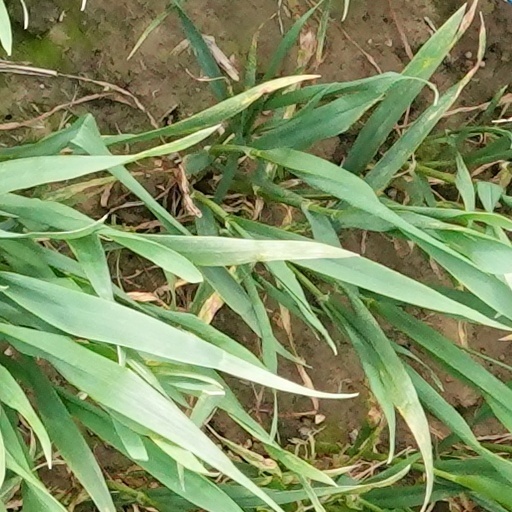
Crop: wheat